William Trethewey

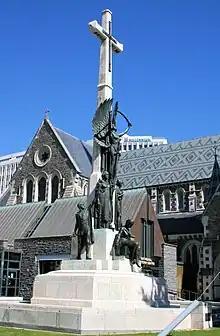
Citizens' War Memorial in front of the Cathedral

Trethewey married Ivy Louisa Harper (1893–1975) on 24 July 1914, and they had four children together. He cited family and study commitments to avoid military service in World War I. His daughter Pauline was a model for the figure of Peace in his best known work, the Citizens' War Memorial in Cathedral Square.